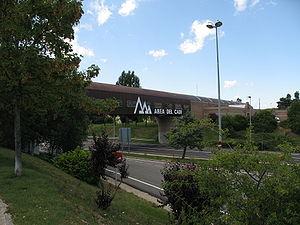
Aire de service du Cadi sur l'axe C-16.
Un pont-restaurant est un restaurant bâti comme un pont au-dessus d'une voie de circulation routière. Il est de ce fait habituellement accessible par les deux côtés de la voie. La construction attire l'attention des automobilistes, qui localisent ainsi facilement l'aire de repos.
Le Tunnel du Cadi est un ouvrage routier souterrain à péage exploité par la société du Túnel del Cadí S.A.C. inauguré en 1984.